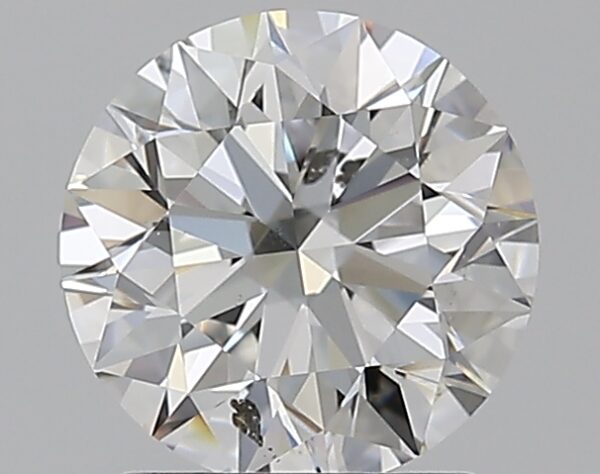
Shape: round
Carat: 1.51
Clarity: SI2
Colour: E
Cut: EX
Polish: EX
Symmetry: EX
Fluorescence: N
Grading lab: GIA
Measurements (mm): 7.27 x 7.3 x 4.56